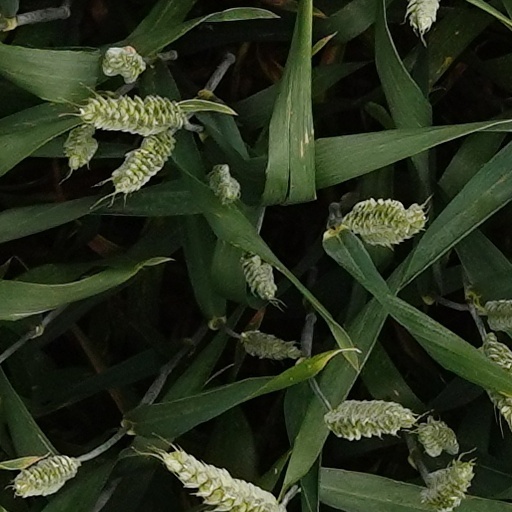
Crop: wheat